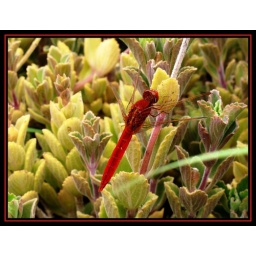
(View LARGE) Amazed to find this beautiful creature in my garden, just outside the back door !